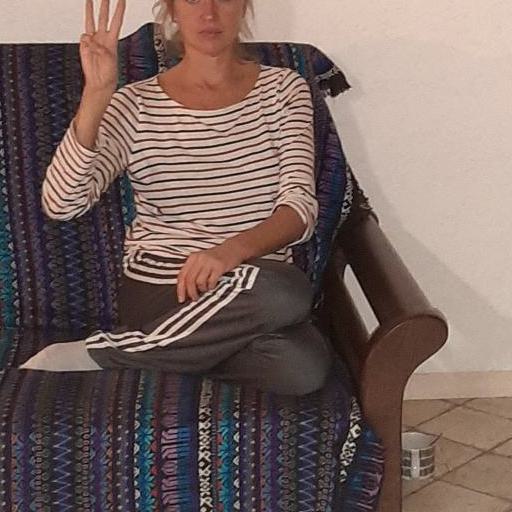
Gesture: no_gesture